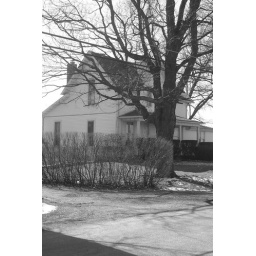
the house next door to the house i was staying at in ohio